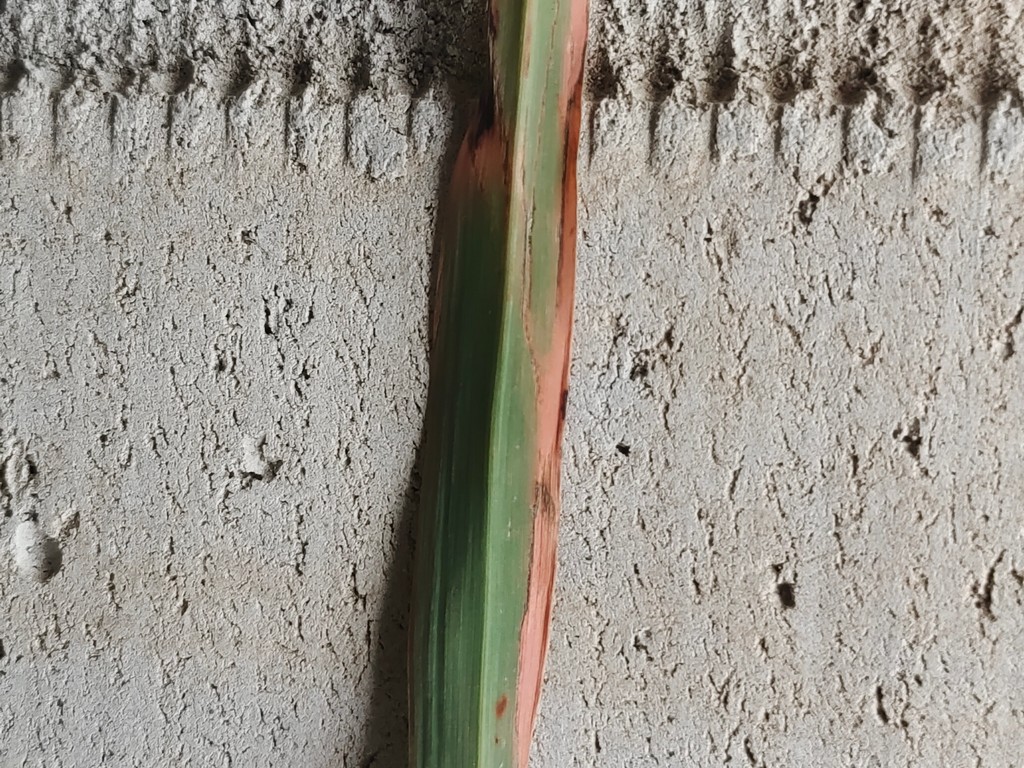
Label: Unhealthy